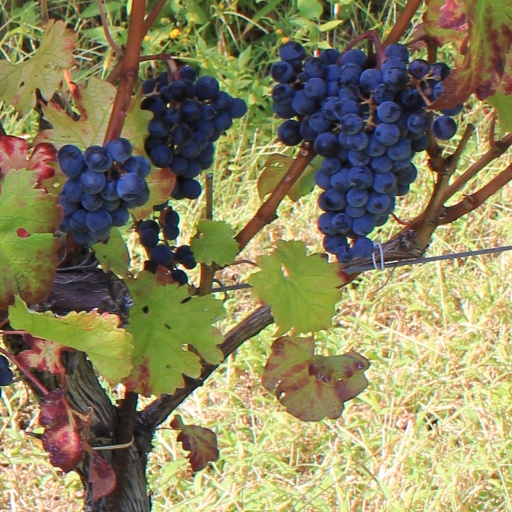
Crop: grape